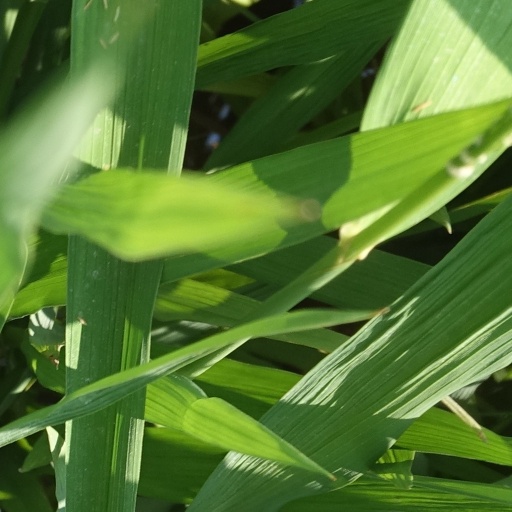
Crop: rice